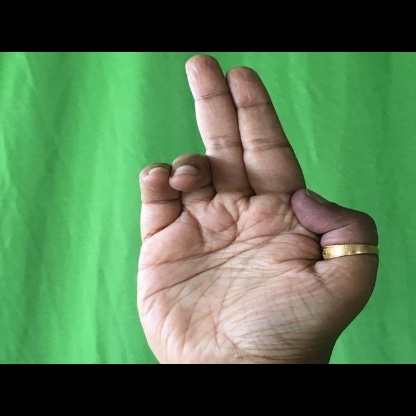
Mudra: Ardhapathaka